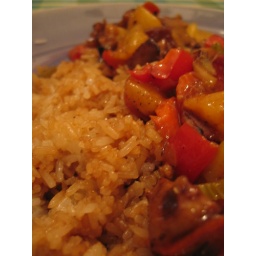
sweet and sour seitan -- red bell pepper, red onion, garlic, ginger, pineapple and seitan -- over stir-fried jasmine rice)